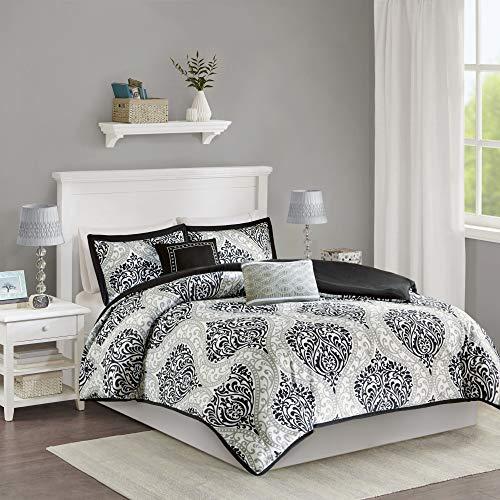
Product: Intelligent Design Senna Teen Girls Duvet Cover Set King/Cal King Size - Black, Damask – 5 Piece Duvet Covers Bedding Sets – Ultra Soft Microfiber Girls Bedding Bed Sets
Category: Home & Kitchen | Bedding | Kids' Bedding | Duvet Covers & Sets | Duvet Cover Sets
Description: Set includeds: 1 duvet cover, 2 King shams, 2 decorative pillows.
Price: $64.99
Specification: ProductDimensions:104x90x0.5inches|ItemWeight:5.36pounds|ShippingWeight:6.25pounds(Viewshippingratesandpolicies)|Manufacturer:IntelligentDesign|ASIN:B00ZHN519U|Itemmodelnumber:ID12-498